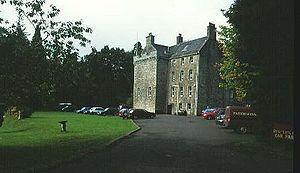
Cette liste recense les principaux châteaux du council area de Stirling en Écosse.
Le château de Culcreuch est un château écossais proche du village de Fintry, près du Loch Lomond. Il fut la demeure des barons de Culcreuch à partir de 1699, puis fut transformé en hôtel et attraction touristique dans les années 1980.